Kołobrzeg

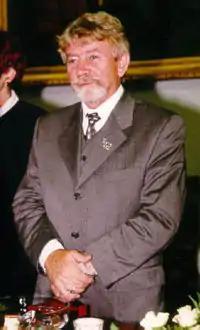
Ryszard Kukliński, Polish colonel who spied for NATO during the Cold War.

In town, there is a museum of Polish weapons (Muzeum Oręża Polskiego), which are presented in the collections of militaria from the early Middle Ages to the present. The palace of Braunschweig include part of museum dedicated to the history of the city. In their collections branch presents a collection of rare and common measurement tools, as well as specific measures of the workshop. The local museum is also moored at the port of ORP Fala patrol ship, built in 1964, after leaving the service transformed into a museum.